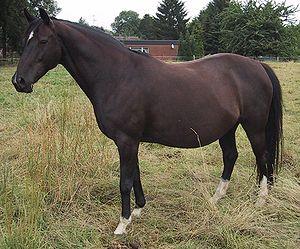
L'oldenbourg ou oldenburg est une race de chevaux de selle de type demi-sangs originaire de l'ancien comté d'Oldenbourg, qui fait maintenant partie de la Basse-Saxe, en Allemagne. La race naquit au XVIᵉ siècle à partir d'une jumenterie à usage agricole et carrossier à l'origine. L'ancien type de ce cheval, destiné à la traction, est connu sous le nom d'ostfriesen. L'oldenbourg fut croisé de nombreuses fois pour aboutir au modèle qu'on lui connaît aujourd'hui. La race est gérée par une association internationale qui tient un stud-book strict et veille à ce que chaque génération s'améliore par rapport à la précédente. L'oldenbourg est désormais un cheval puissant aux allures recherchées, avec une grande capacité de saut qui lui permet de se distinguer dans les sports équestres, notamment le saut d'obstacles et le dressage où des représentants de la race furent primés de nombreuses fois. L'élevage de ces chevaux se caractérise par un pedigree très libéral et l'usage exclusif d'étalons privés plutôt que la centralisation autour d'un haras national.